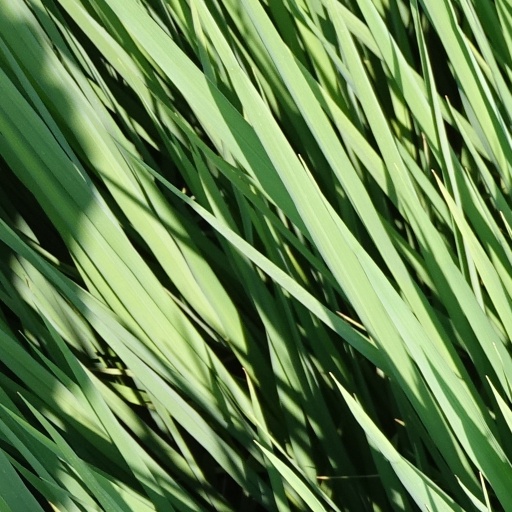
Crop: rice